Ilona Fehér

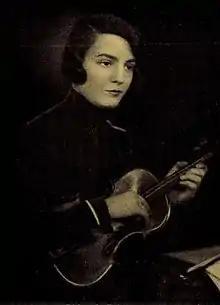
Fehér in 1930

Ilona Feher or Ilona Fehér (1 December 1901 – January 1988), was one of the representatives of the Hungarian Violin School whose greats include Joseph Böhm, Joseph Joachim, Jakob Grün, Leopold Auer, Jenő Hubay, Carl Flesch, Joseph Szigeti, Tibor Varga, Sandor Vegh, André Gertler, Kato Havas, Paul Rolland and Geza Szilvay. She was also a noted violin teacher. She was born in Budapest and died in Holon, Israel.